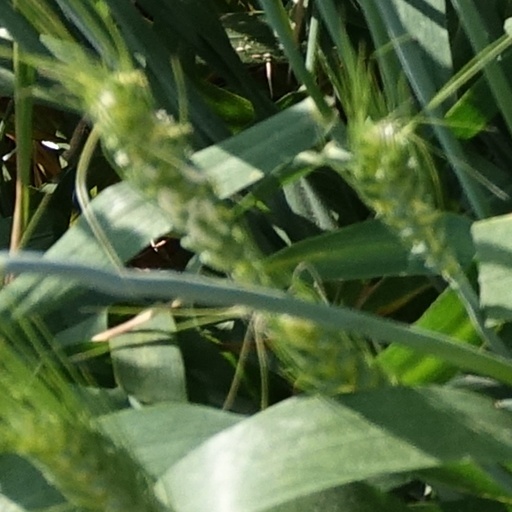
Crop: wheat